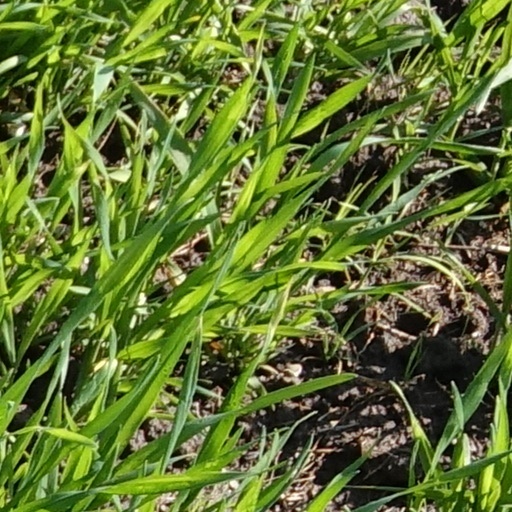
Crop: wheat